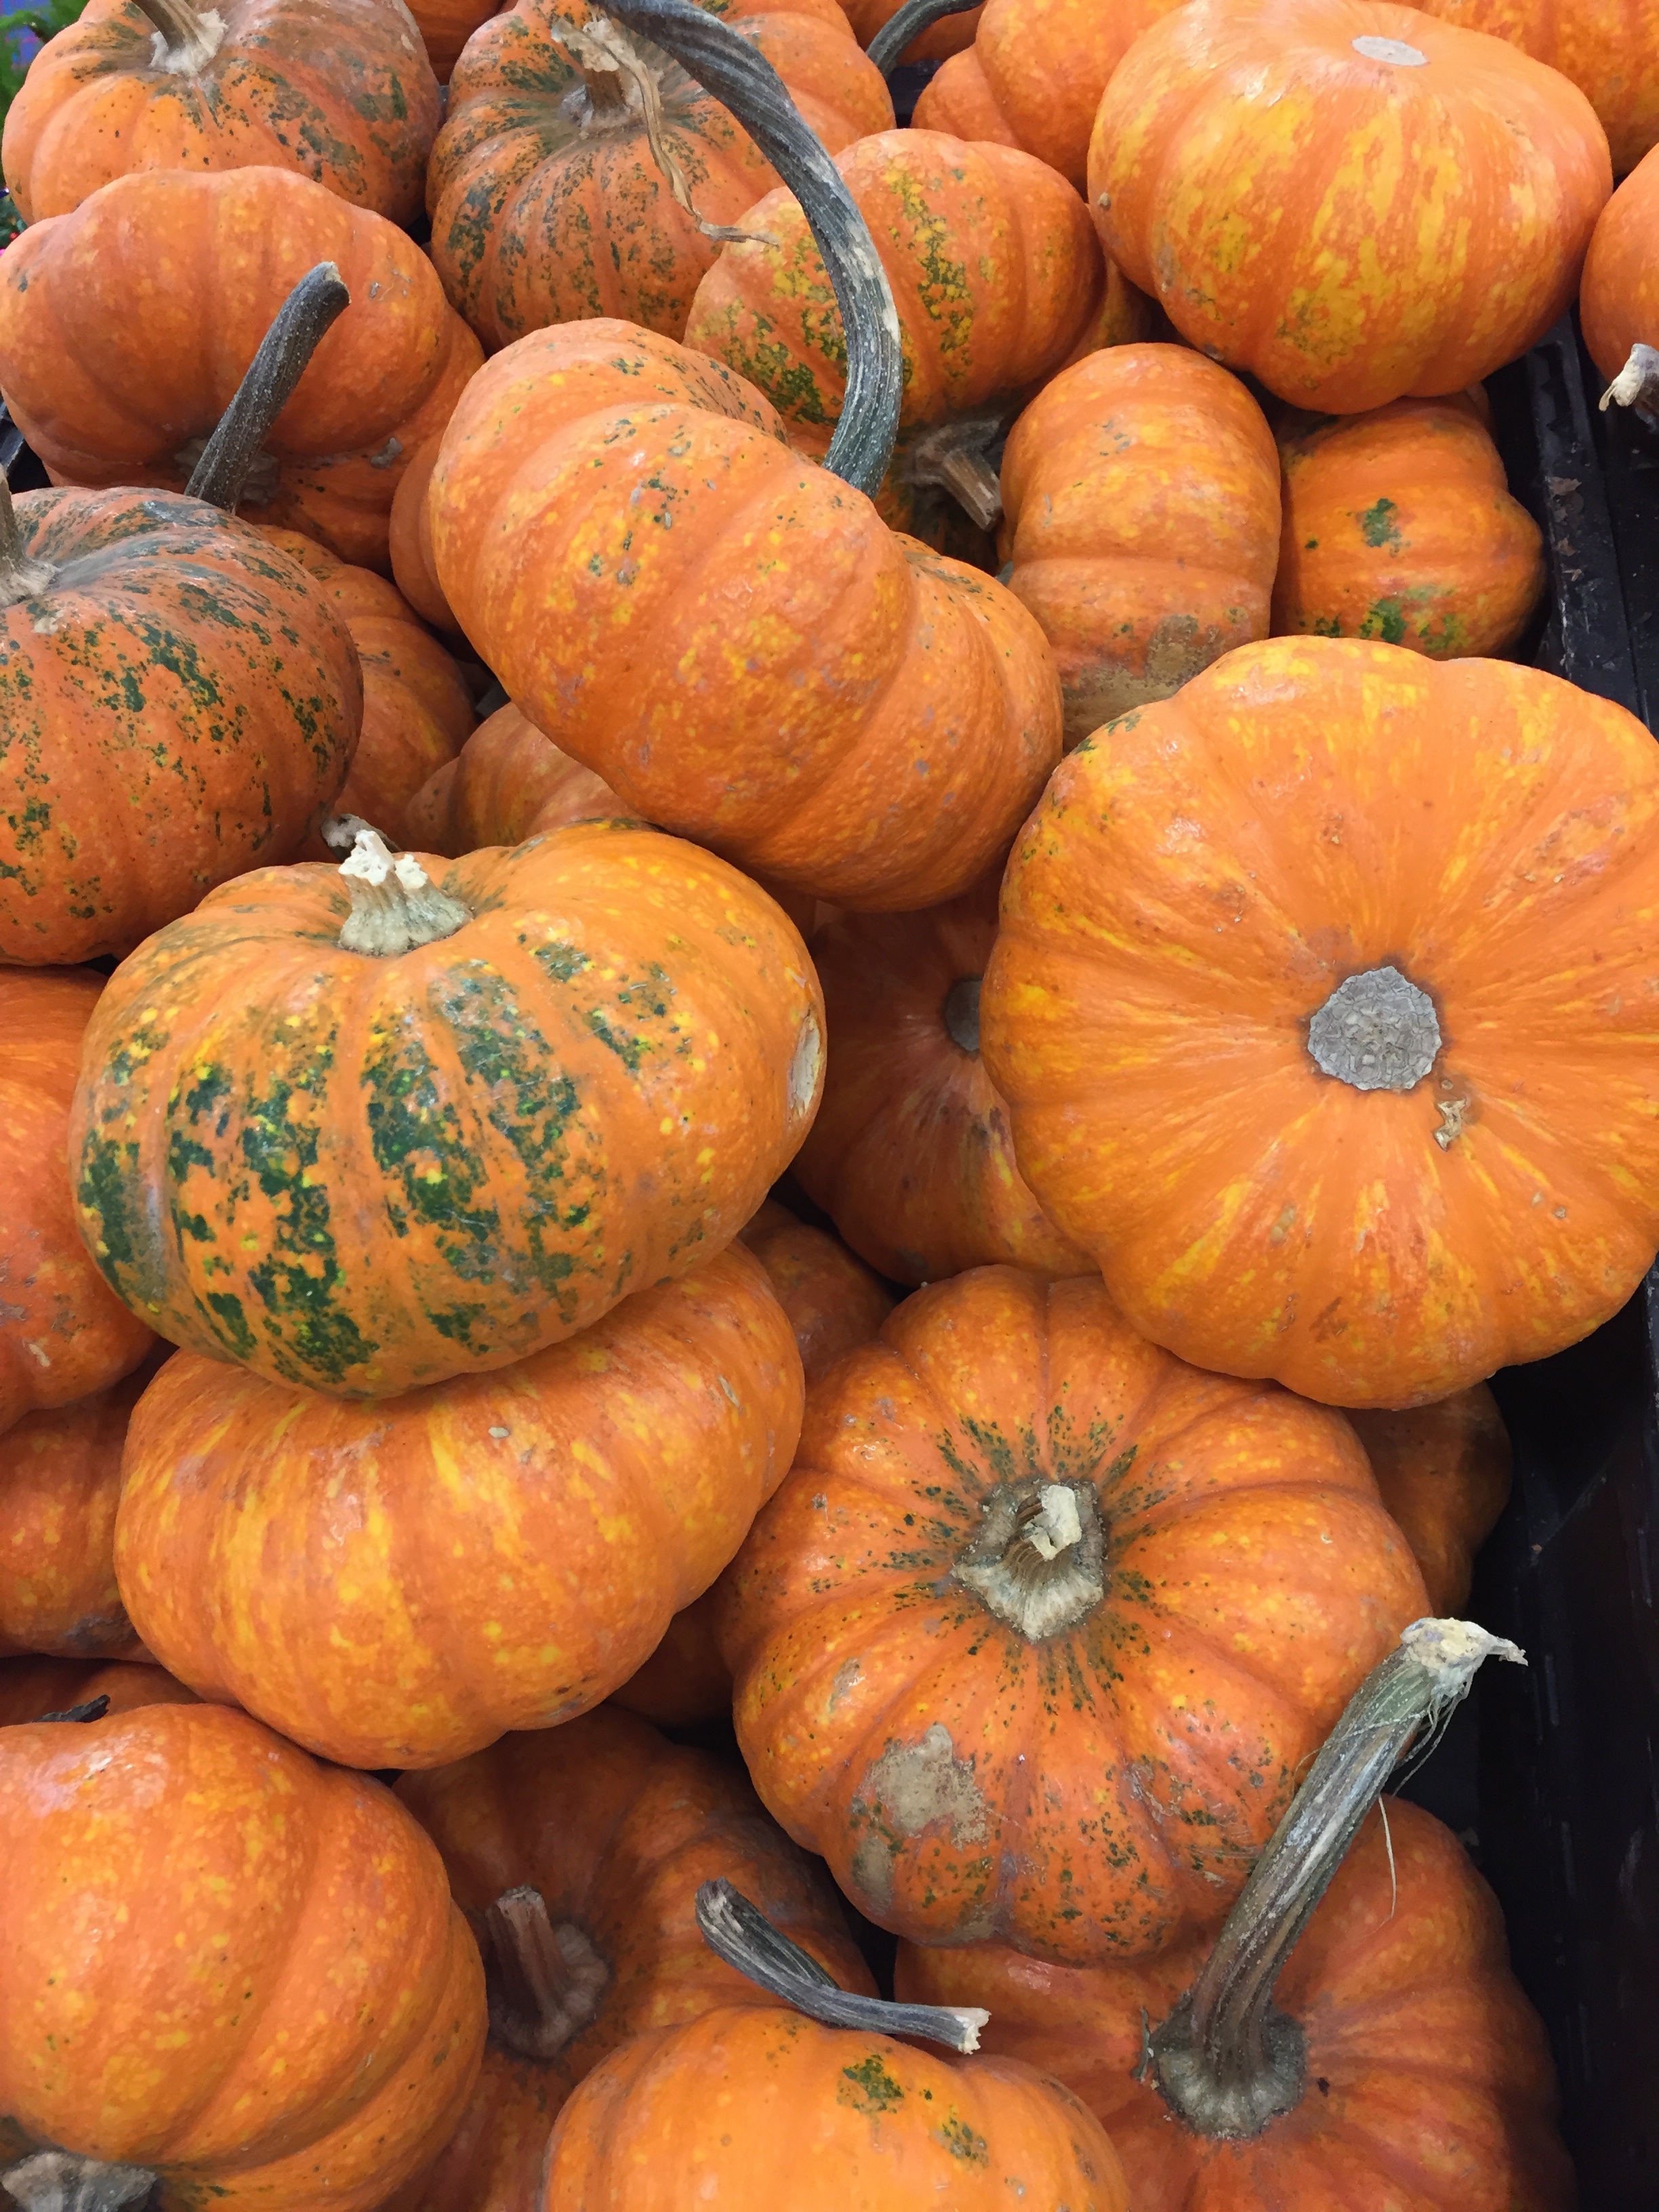
food, produce, vegetable, pumpkin, gourd, calabaza, cucurbita, winter squash